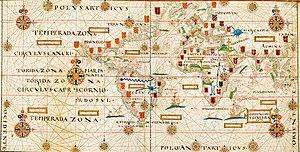
Un réticule des vents ou réticule des cours, ou réticule des rumbs, est une figure géométrique, caractéristique commune partagée par tous les portulans. Ce réticule est comme une toile d'araignée, formant une grille sur la carte, ce qui est un élément de base de tout portulan. La grille peut être vue facilement en regardant un portulan côté verso, étant donné que le parchemin est tout à fait transparent. Le trou dans le centre de l'origine du polygone est également visible de l'arrière.
La Mapa Mundi de Domingos Teixeira est une mappemonde réalisée par le cartographe portugais en 1573. Elle a été peinte à la main sur un morceau de parchemin. Elle est conservée à la Bibliothèque nationale de France.